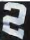
Number: 2